1930 United States Senate elections

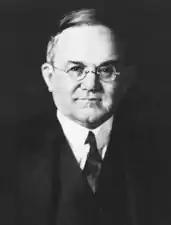
Senator Daniel O. Hastings

Interim appointee Daniel O. Hastings was elected both to finish the current term and to the next term on the same November 4 ballot.